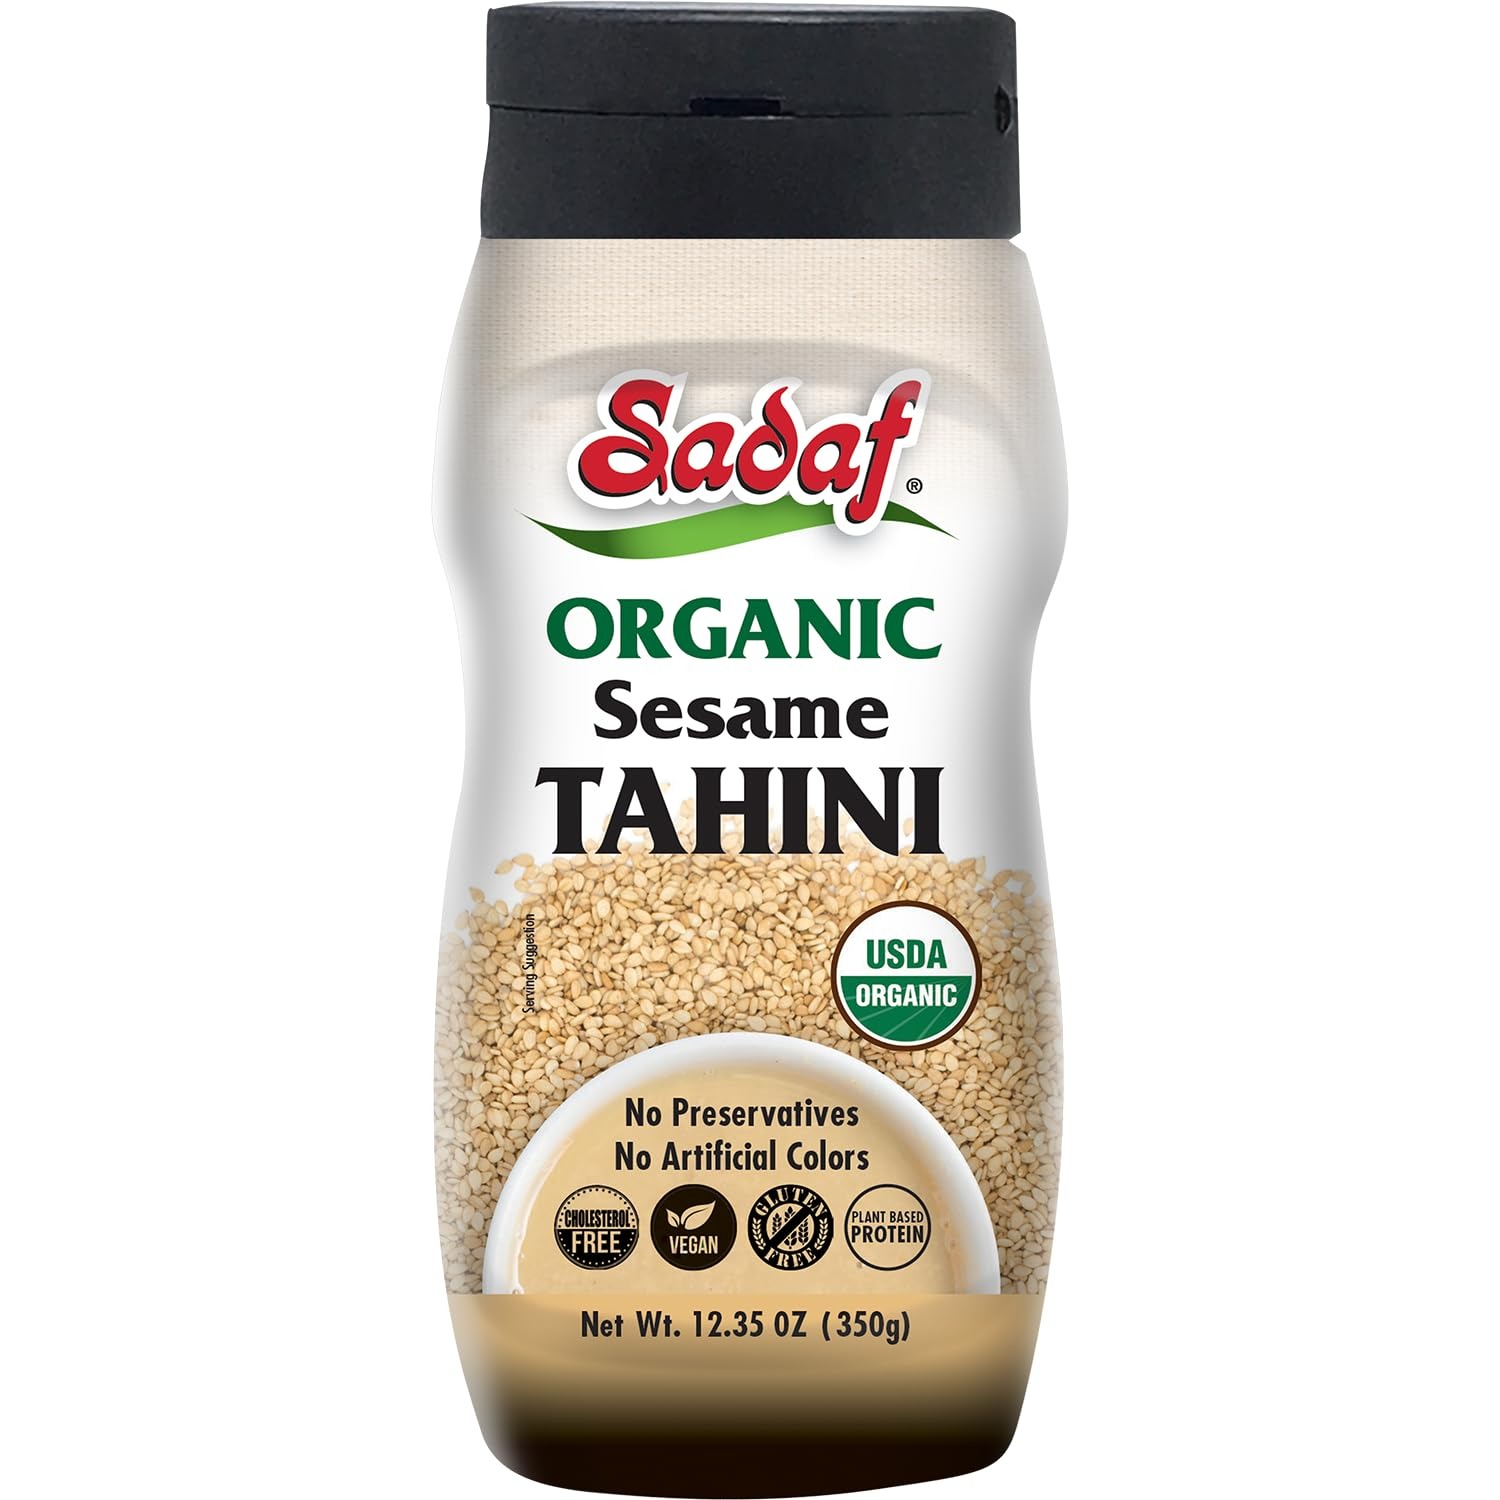
Item Name: Sadaf Organic Sesame Tahini in Squeeze Bottle - Organic Tahini Pure Sesame Paste - Tahini paste for Hummus, Baba Ghanoush and Dressings - 12.35 oz
Bullet Point 1: ORGANIC TAHINI: The organically grown sesame seeds are handled and processed according to the requirements of the NOP and fully complies to the USDA organic standards.
Bullet Point 2: CONVENIENT PACKAGING: Squeeze Bottle. No More Spooning Tahini from a Jar. Simply Shake it, Squeeze it and Enjoy!
Bullet Point 3: VERSATILE: Sadaf's tahini is ideal for the preparation of Hummus and Baba Ghanoush. Whipped into a dip, added to a smoothie, spread on a toast or drizzled over just about anything. Prepare snacks, sauces, dressings, and more!
Bullet Point 4: KOSHER CERTIFIED: Tahini is made from ground sesame seeds and Sadaf's tahini butter is kosher, vegan, keto-friendly, paleo approved, and dairy-free.
Bullet Point 5: NUTRITIOUS: Sesames seeds are rich in Calcium, Iron, Copper, Manganese, Phosphorus, Thiamine, Protein, Magnesium, Potassium, Selenium, Fiber, Tryptophan, Riboflavin, Niacin, Pantothenic Acid, Vitamin B6, Folic Acid, Omega 3 & Omega 6.
Product Description: Organic Sesame Tahini - Squeeze Bottle Enjoy pure tahini without the mess. Simply squeeze to drizzle into your dishes to make delectable salad dressings, noodles, hummus, desserts, and more. Made purely with sesame seeds and ground until rich, creamy, and smooth. It is used across many cuisines for its slightly nutty, creamy taste and smooth texture, making it versatile for both sweet and savory dishes. No Preservatives - No Artificial Colors Ingredients: Organic Sesame Seeds Allergen information: Sesame
Value: 12.35
Unit: Ounce

Price: 17.48